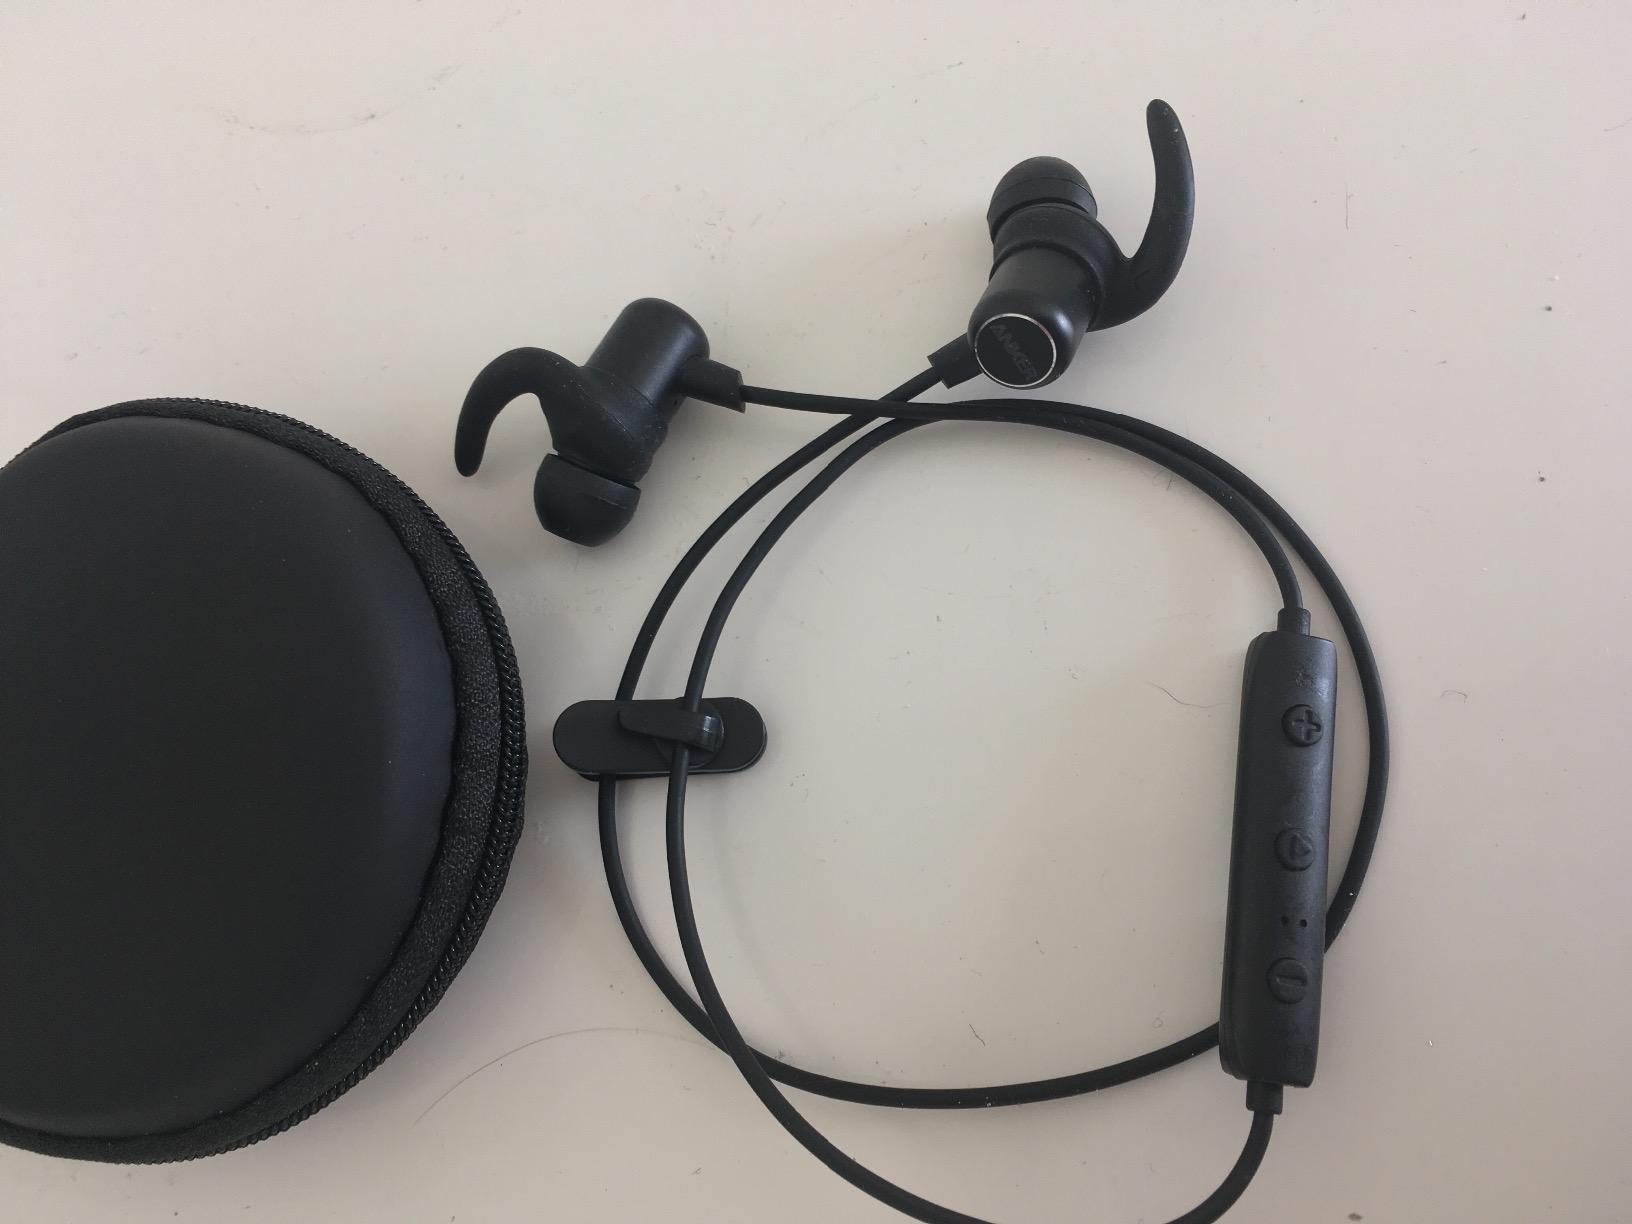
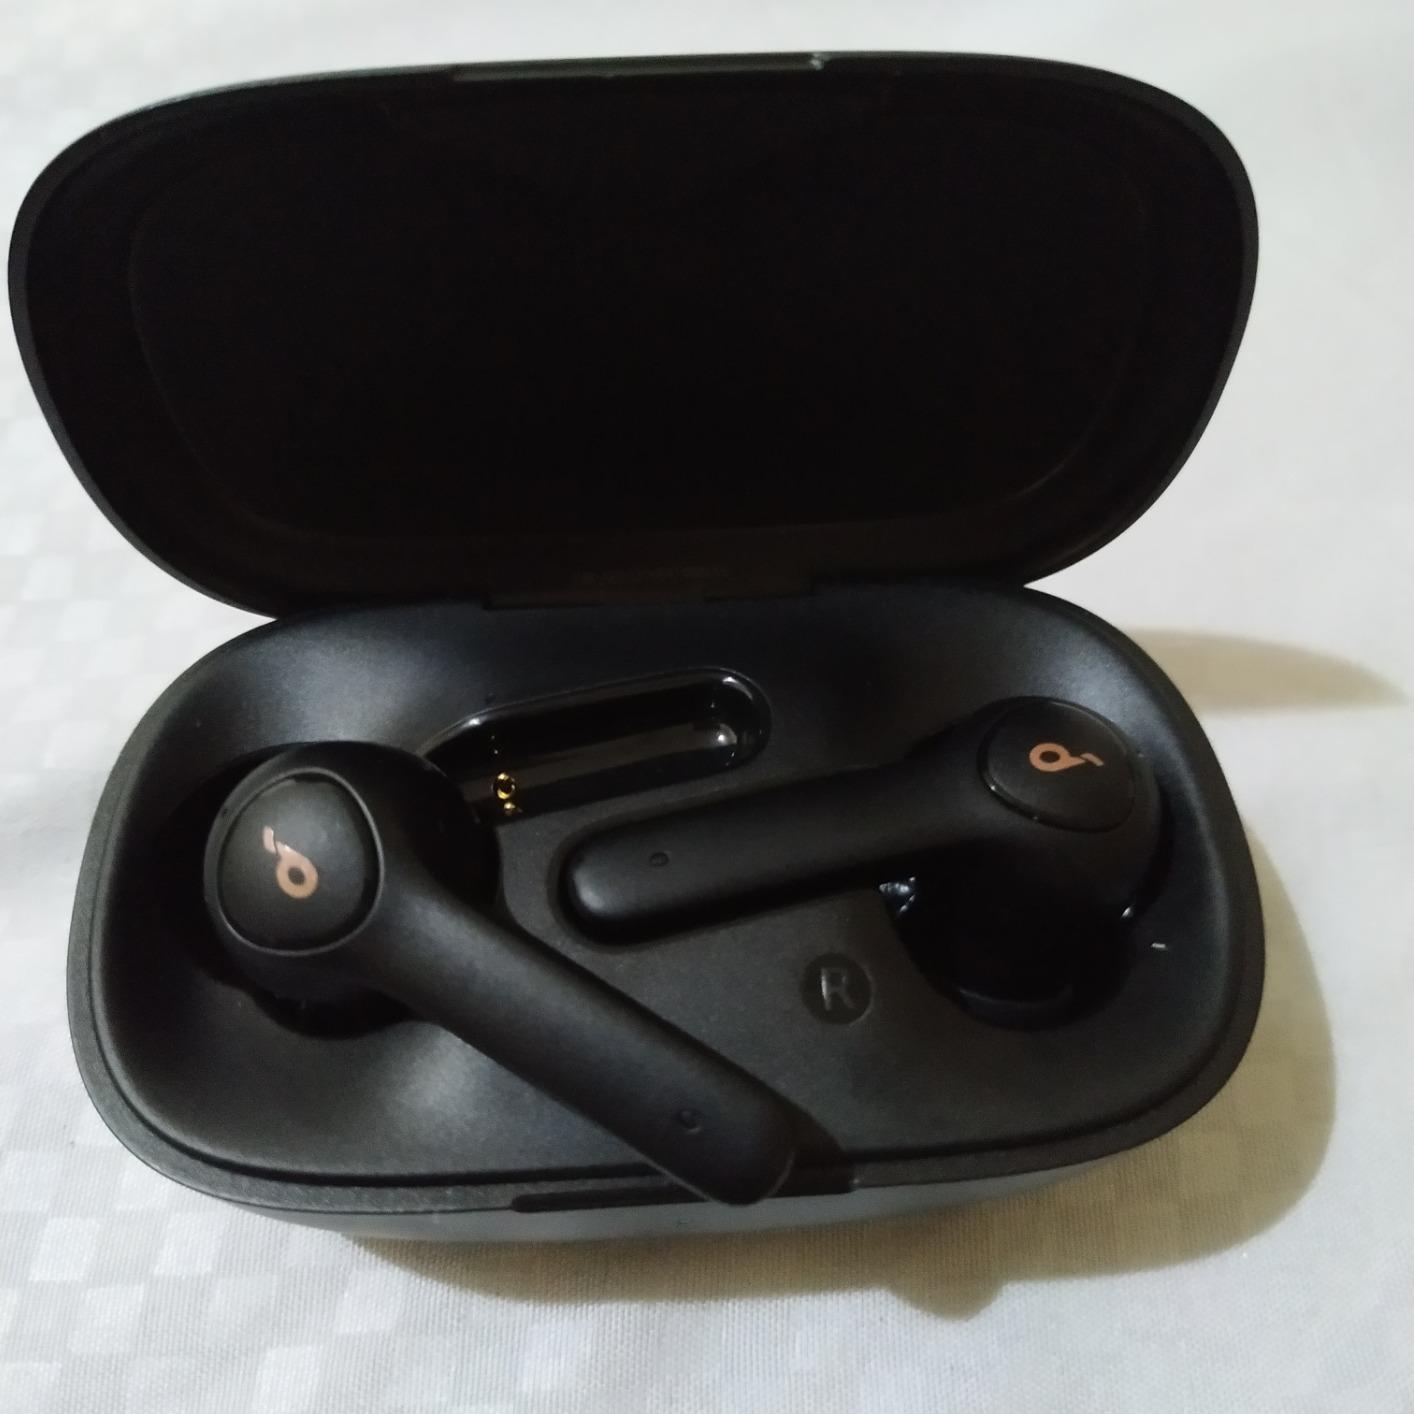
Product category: earbuds
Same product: no